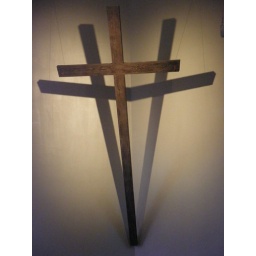
A cross on the wall at Sunset Park Community Church, St Helens, Oregon. This was taken in June 2009.